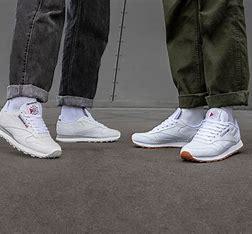
Brand: Reebok
Model: Cl Lthr